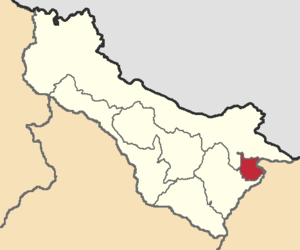
San Pedro de Huaca est un canton d'Équateur situé dans la province de Carchi.